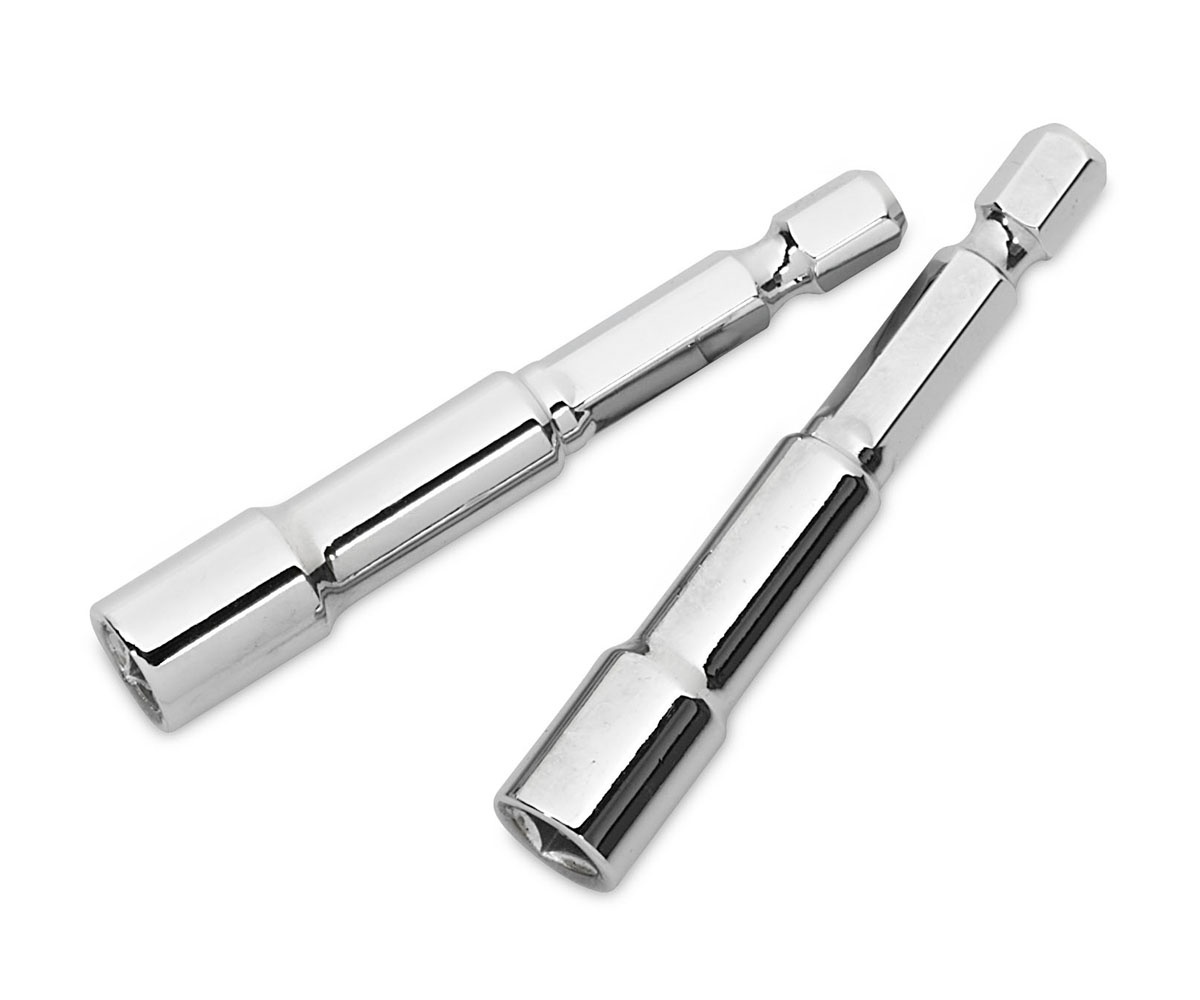
DW Drill Bit Drum Key 2-Pack
The set of chrome DW Drum Key Drill Bits will take your drum tuning efficiency to the next level. Simply attach to your drill and get to tuning. Features: *Two chrome drill bits *Fits most standard power drills *Perfect for quick drum head changes SKU: DWSM807-2
Brand: Boston Drum Center
Category: Arts & Entertainment > Hobbies & Creative Arts > Musical Instrument & Orchestra Accessories > Percussion Accessories > Drum Keys > Tension Drum Keys